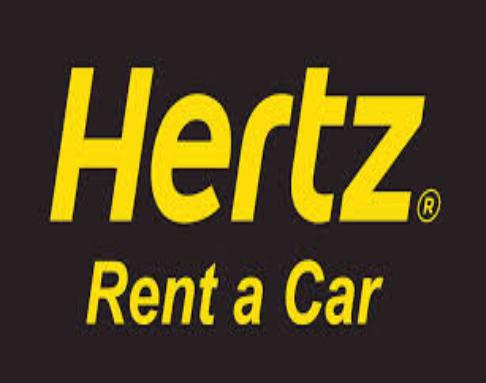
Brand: hertz
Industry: Electronic